Amphitheatre

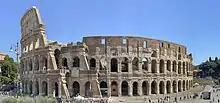
The Colosseum, an amphitheatre in Rome (built 72–80 AD)

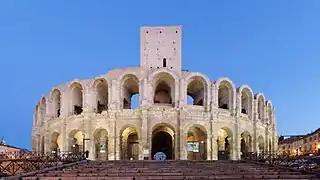
Arles Amphitheatre, France: a Roman arena still used for bullfighting, plays, and summer concerts.

An amphitheatre (American English: amphitheater) is an open-air venue used for entertainment, performances, and sports. The term derives from the ancient Greek ('), from ('), meaning "on both sides" or "around" and (""), meaning "place for viewing".